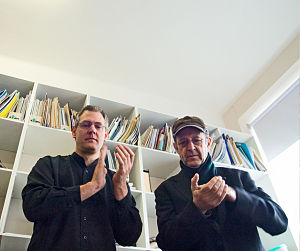
Klappe
Steve Reich og en anden mand opfører Clapping Music.
At klappe er at frembringe en lyd ved at slå to flader mod hinanden, herunder menneskers og dyrs kropsdele. Menneskers klap ved at slå håndfladerne mod hinanden udføres ofte for at udtrykke påskønnelse, men også til musik for at understøtte rytmen.